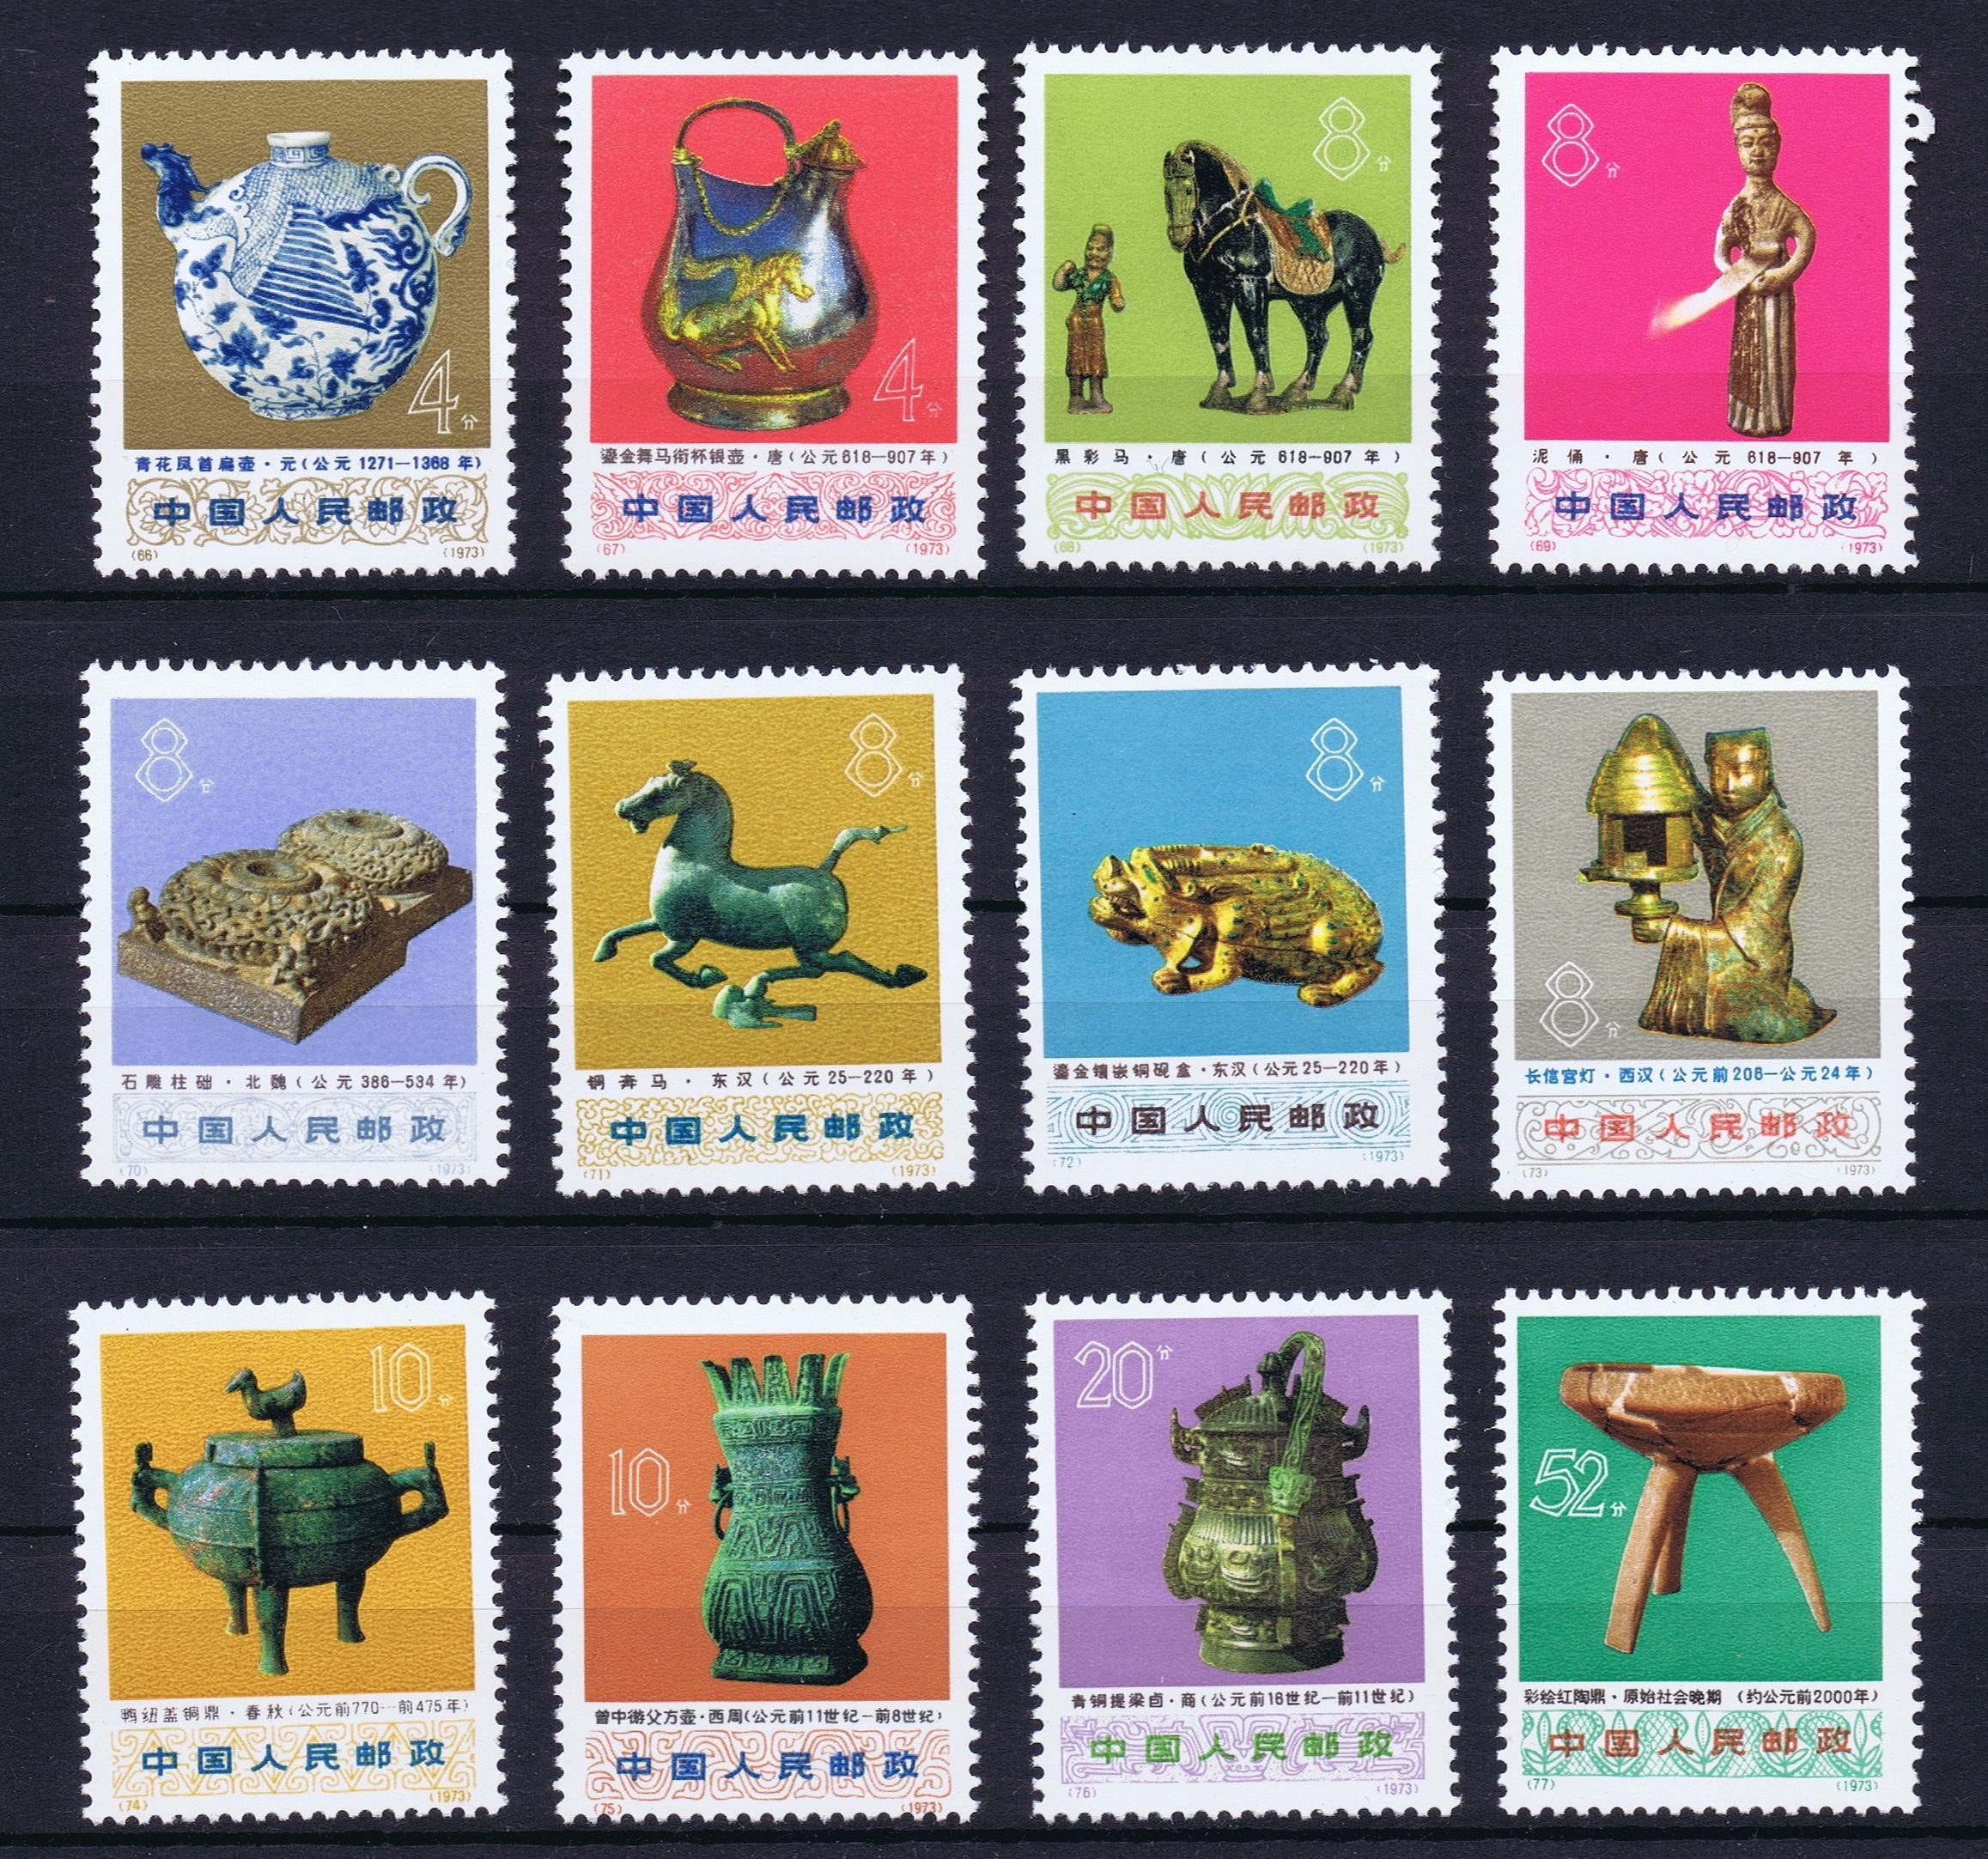
post, china, postage stamps, postage stamp